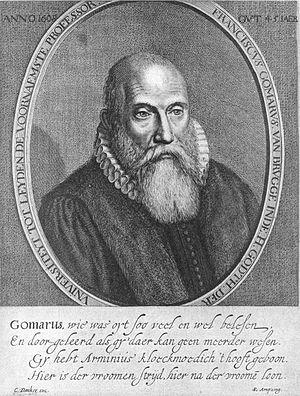
Franciscus Gomarus parfois Francisco Gomaro ou Franz Gomar, né à Bruges le 30 janvier 1563 et mort à Groningue le 11 janvier 1641, est un théologien néerlandais, calviniste strict et adversaire de la doctrine de Jacobus Arminius et de ses disciples, doctrine qui fut officiellement condamnée au synode de Dordrecht.